Robert Kubica

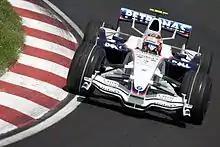
Kubica achieved the first win of his F1 career at the 2008 Canadian Grand Prix.

On 8 June 2008 at the , Kubica achieved his first Formula 1 victory. He started second on the grid and passed race leader Lewis Hamilton in the first round of pitstops after the BMW Sauber pit crew completed a faster pitstop. On leaving the pits, Kubica and Kimi Räikkönen's Ferrari halted at the pit lane exit, waiting for the red pit exit light to change. Hamilton, running immediately behind them, missed the light and crashed into Räikkönen's Ferrari, eliminating both cars from the race. Kubica rejoined the race well positioned for the eventual victory. He passed Heidfeld's sister BMW Sauber, running one refuelling stop to Kubica's two stop strategy, and gained the necessary 24 seconds over Heidfeld to ensure that he maintained the lead after his second stop 22 laps later. The BMW Saubers remained first and second to the end of the race. Kubica later joked that he should thank Hamilton for electing to crash into Räikkönen instead of him. The win gave Kubica the lead in the Drivers' Championship.